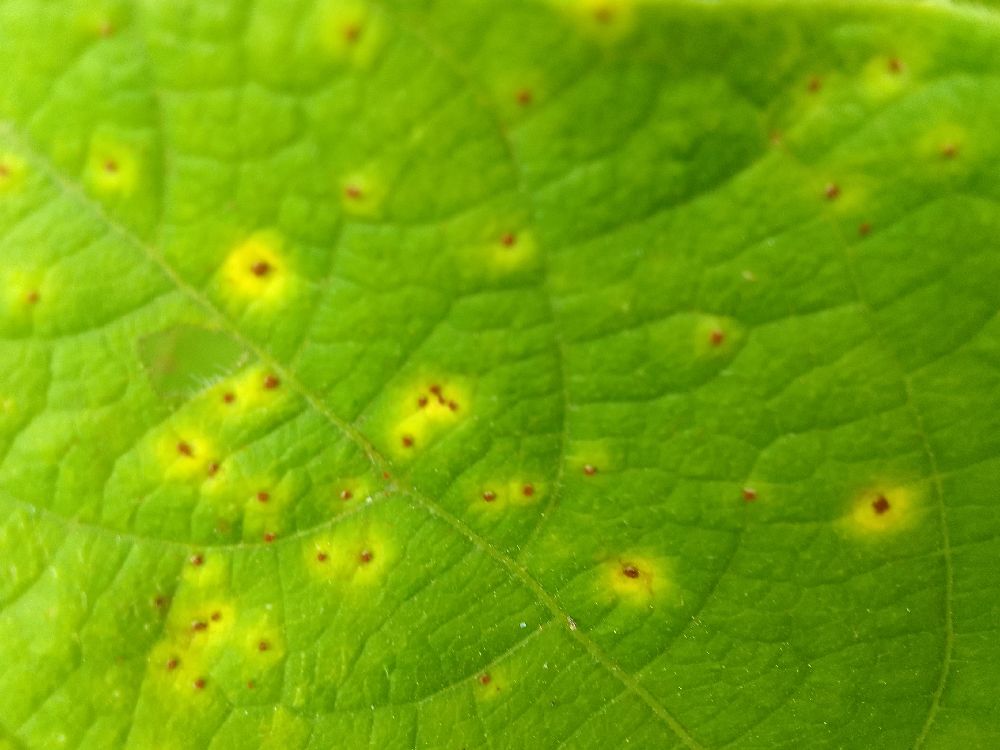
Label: rust